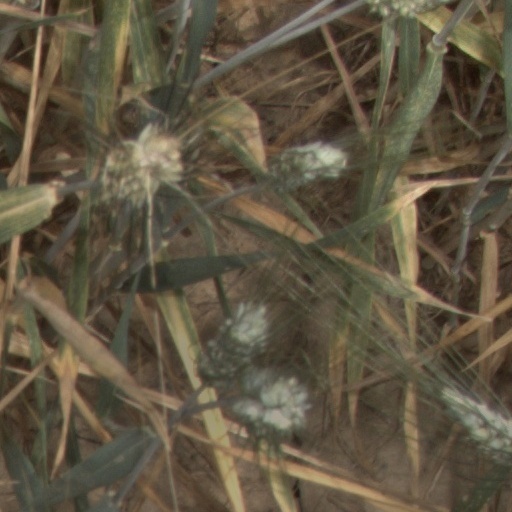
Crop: wheat